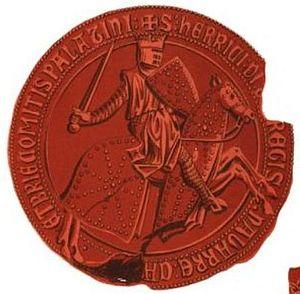
La maison de Blois-Champagne est une dynastie comtale et royale du Moyen Âge. Ses principaux membres ont donné des comtes de Blois, de Chartres, de Châteaudun, de Troyes, de Meaux, de Champagne, des ducs de Bretagne et duc de Normandie, des rois de Navarre, un roi de Jérusalem, un roi d'Angleterre ainsi que des comtes d'Aumale et de Boulogne. Maison fondée au Xᵉ siècle, elle fut très puissante au Moyen Âge. Ses membres contrôlèrent les comtés de Blois et de Champagne, ainsi que l’archevêché de Bourges et encerclaient le domaine royal capétien, avant d'acquérir la couronne de Navarre. La branche aînée prend fin officiellement en 1305, avec la mort de la reine de France, Jeanne de Navarre.